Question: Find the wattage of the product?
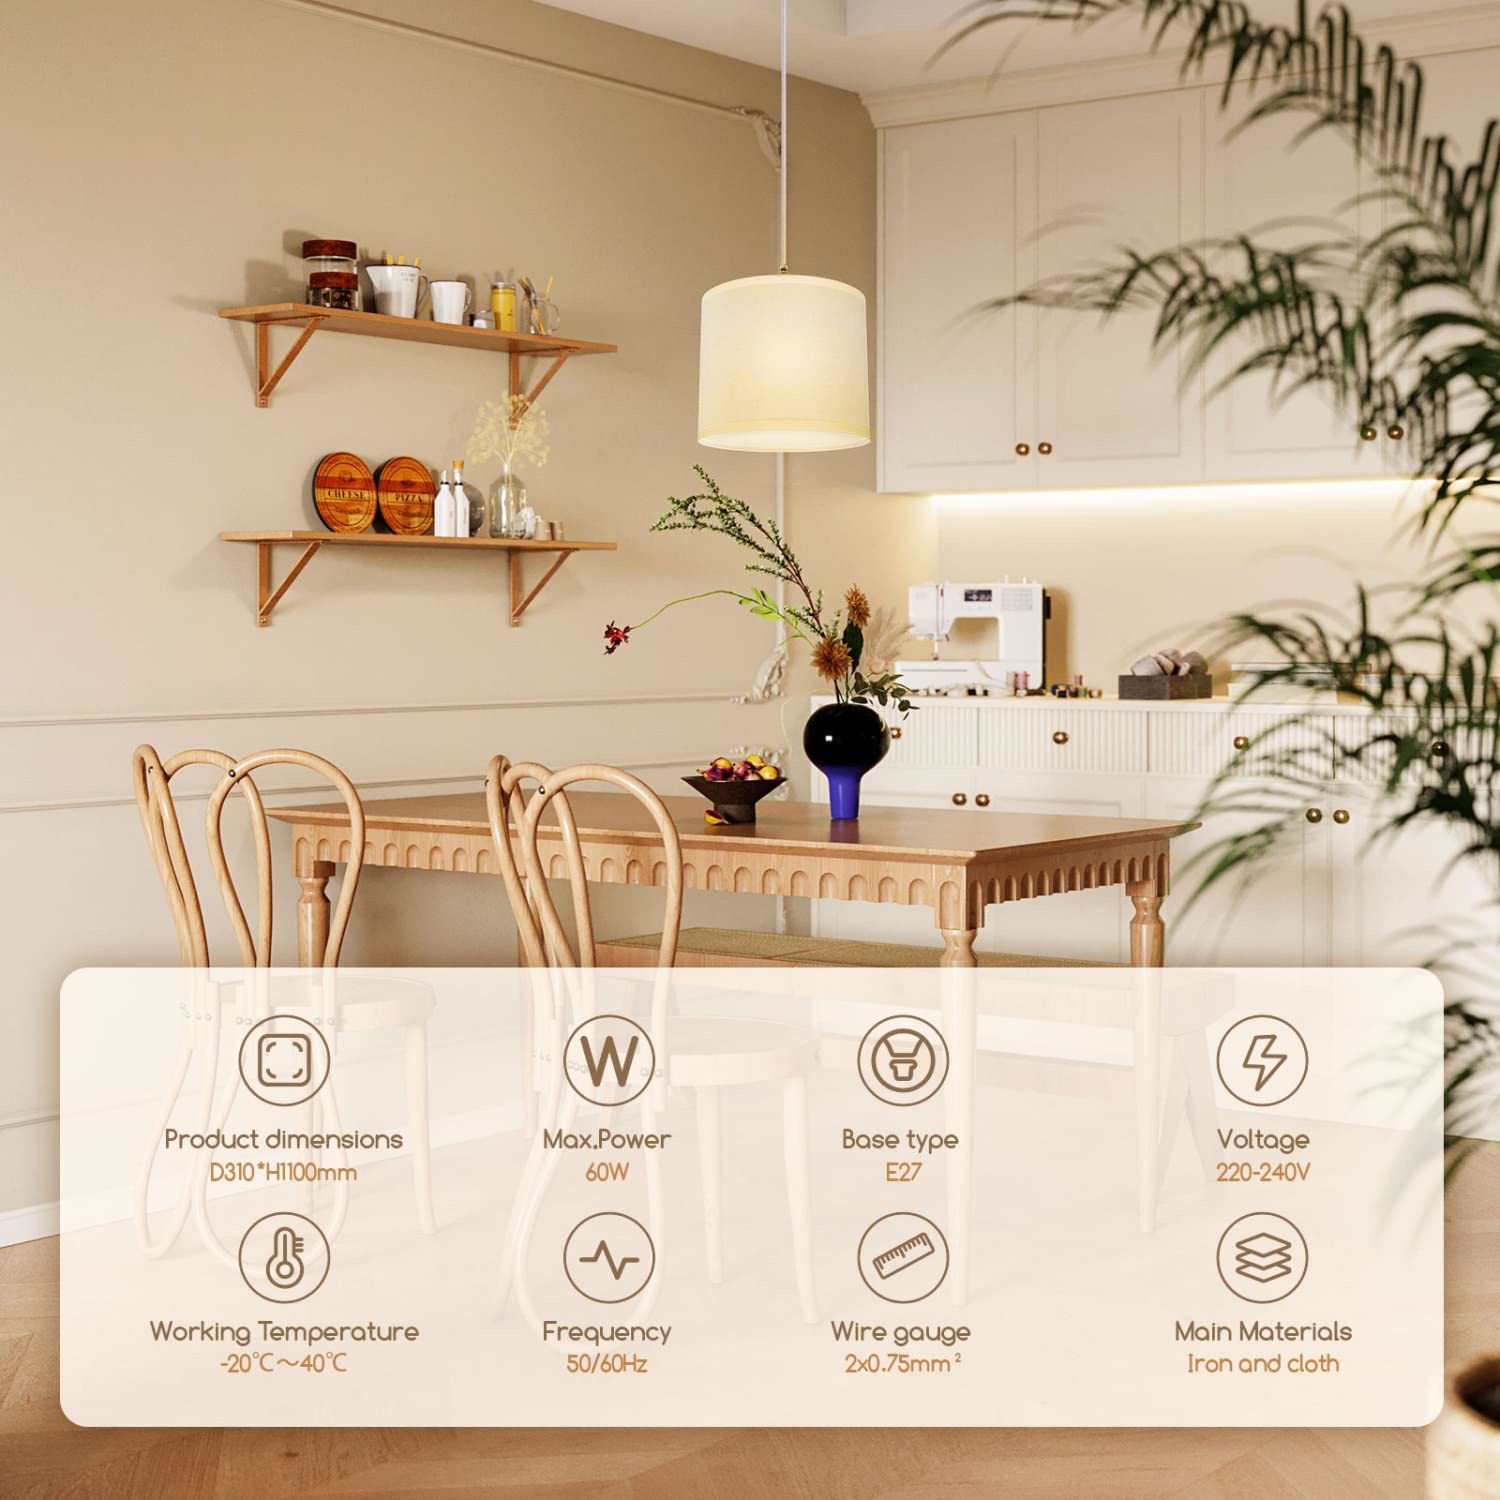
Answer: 60.0 watt